List of baseball parks in Toledo, Ohio

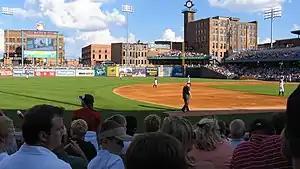
Fifth Third Field

This is a list of venues used for professional baseball in Toledo, Ohio. The information is a synthesis of the information contained in the references listed.